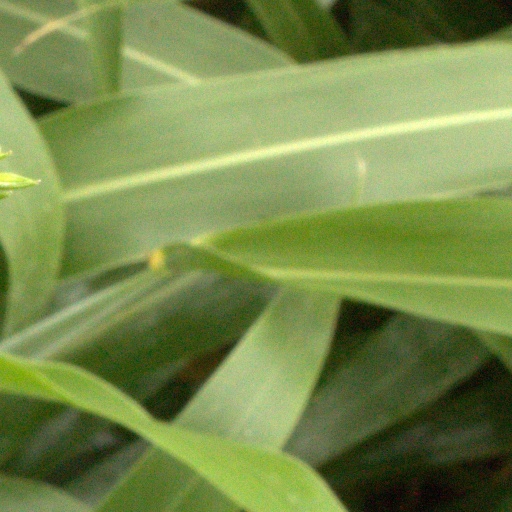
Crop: sorghum